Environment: real
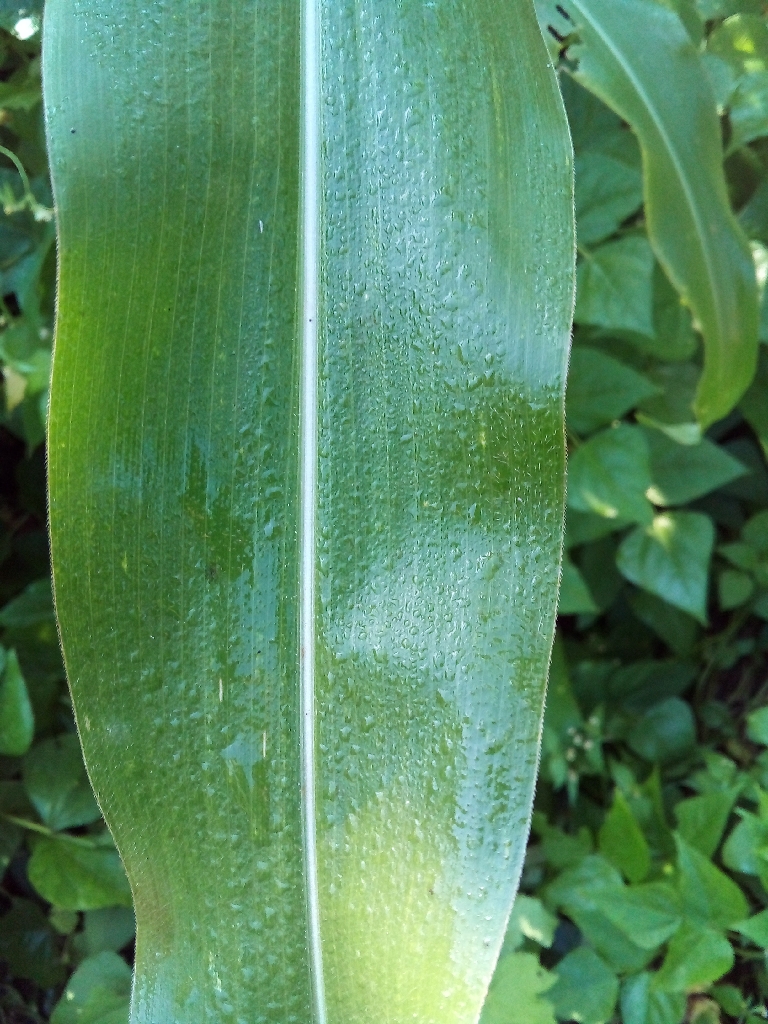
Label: healthy